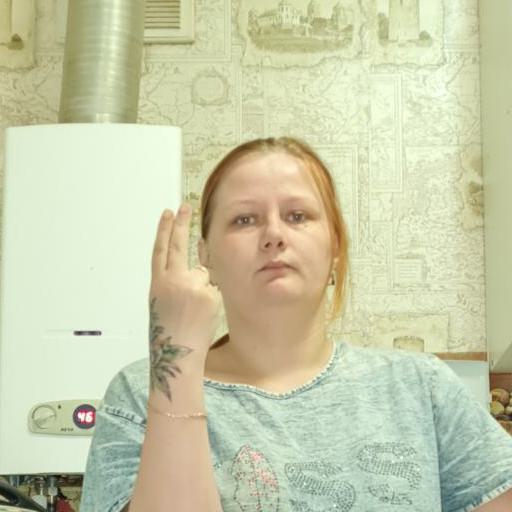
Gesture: two_up_inverted